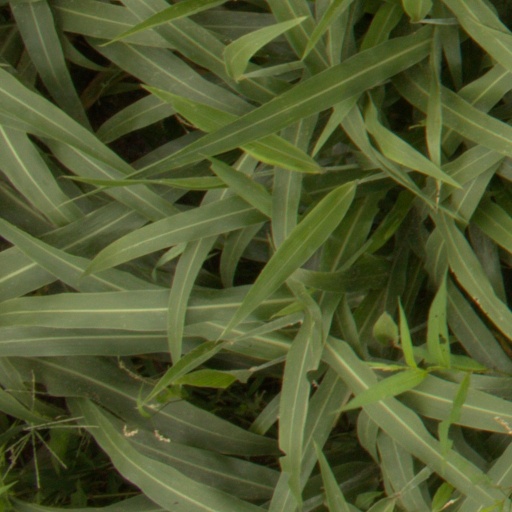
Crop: sorghum